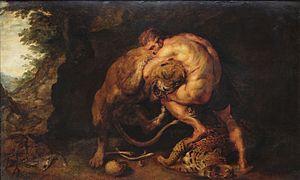
Le Combat d'Hercule avec le lion de Némée
Le Lion de Némée est une créature fantastique de la mythologie grecque. Rapporter la peau du Lion de Némée constitue le premier des douze travaux d'Héraclès.